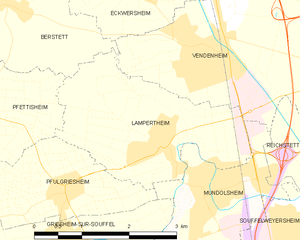
Carte des communes françaises